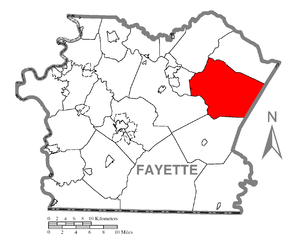
Springfield Township est un township situé à l'est du comté de Fayette, en Pennsylvanie, aux États-Unis. En 2010, il comptait une population de 3 043 habitants.